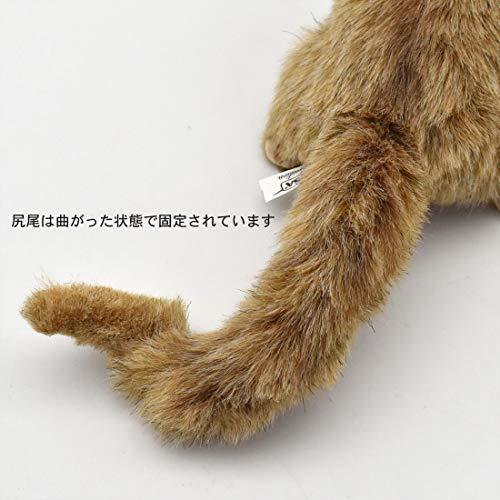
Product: HANSA 4688 Plush
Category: Toys & Games | Stuffed Animals & Plush Toys
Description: Great Condition.
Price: $29.08
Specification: ProductDimensions:7.8x5.1x5.8inches|ItemWeight:2.4ounces|ShippingWeight:3.04ounces(Viewshippingratesandpolicies)|DomesticShipping:ItemcanbeshippedwithinU.S.|InternationalShipping:ThisitemcanbeshippedtoselectcountriesoutsideoftheU.S.LearnMore|ASIN:B001DC5NI8|Itemmodelnumber:194746|Manufacturerrecommendedage:3yearsandup